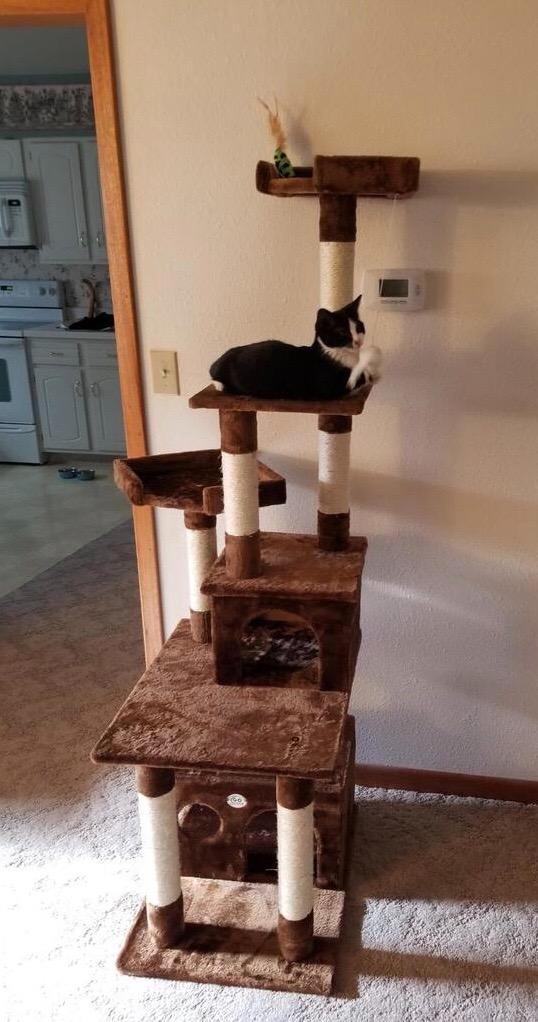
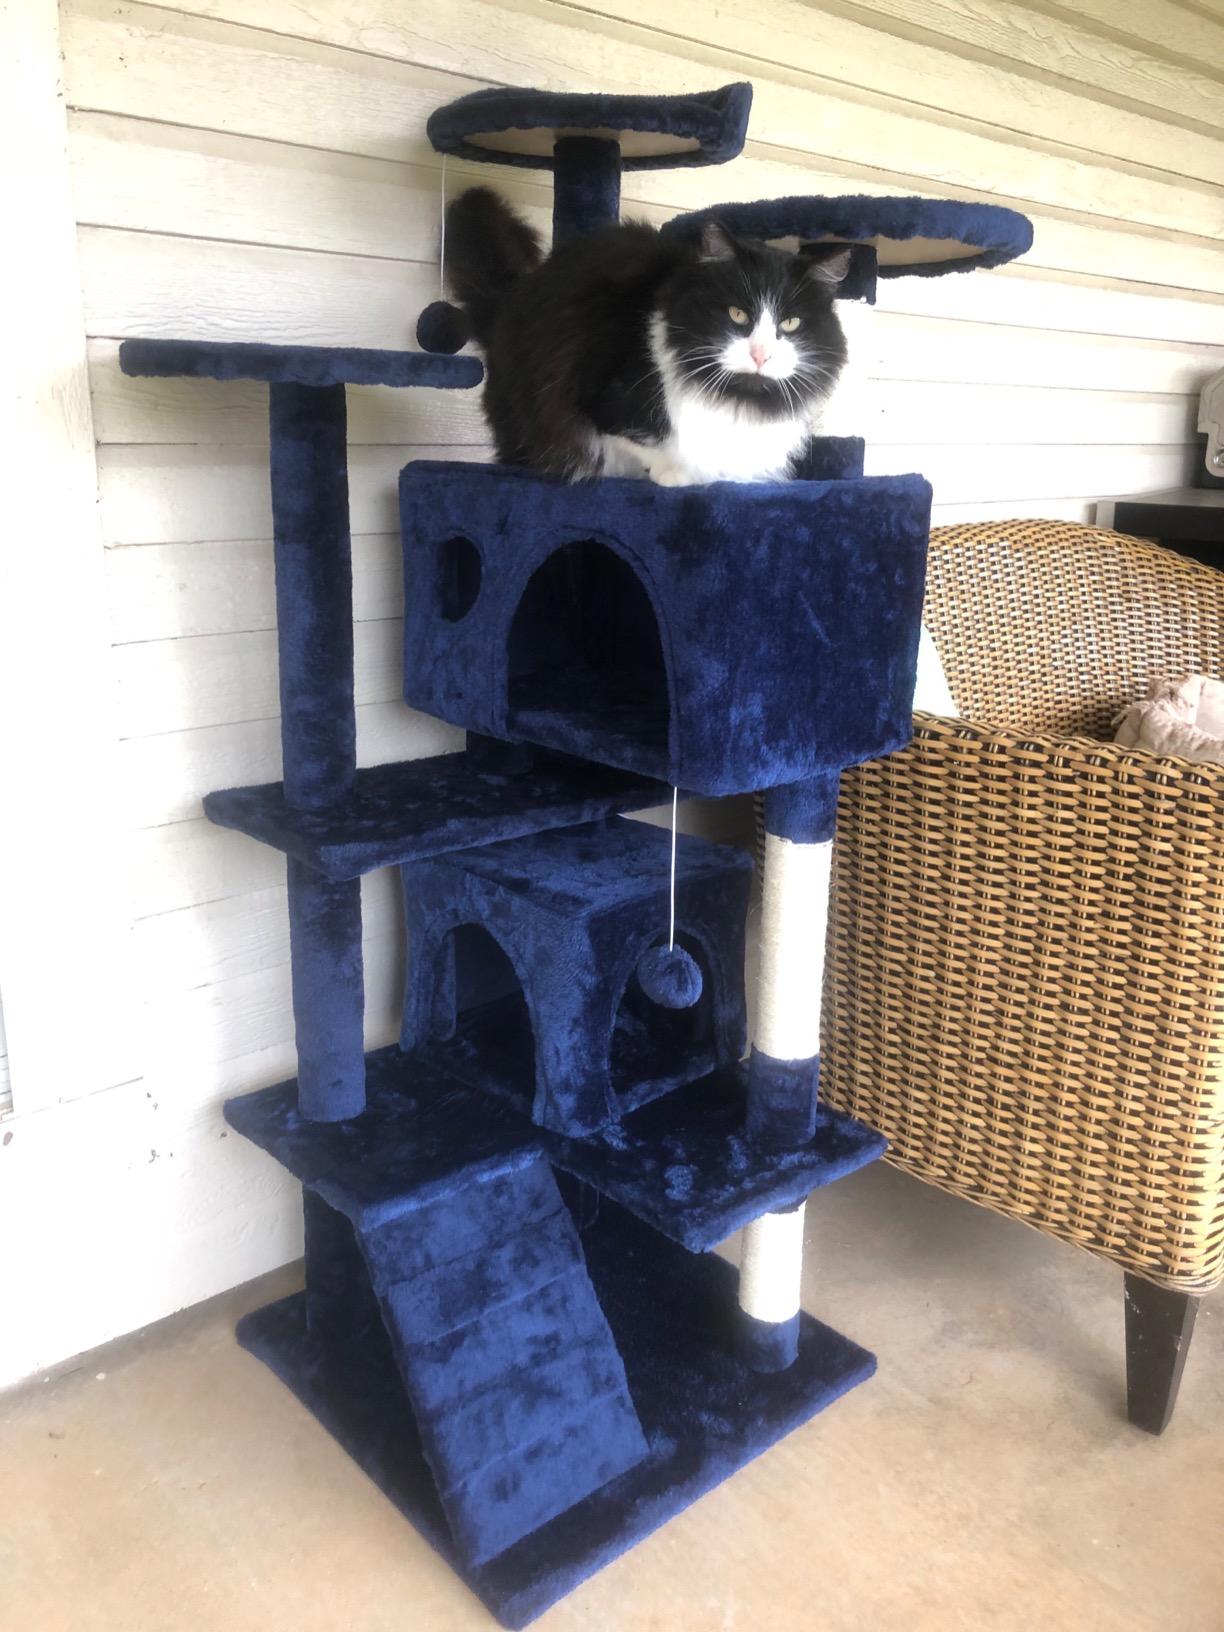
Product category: items_cat tree
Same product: no